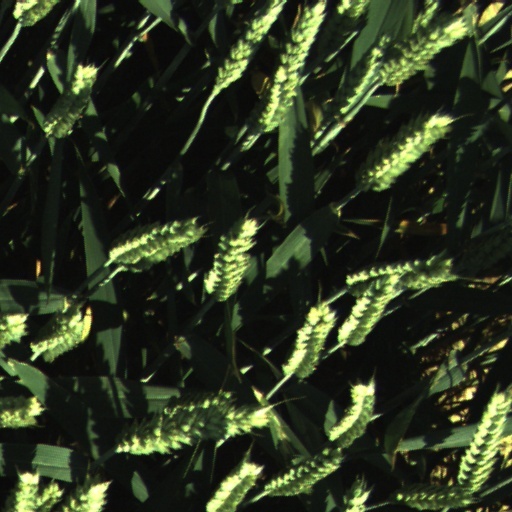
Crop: wheat